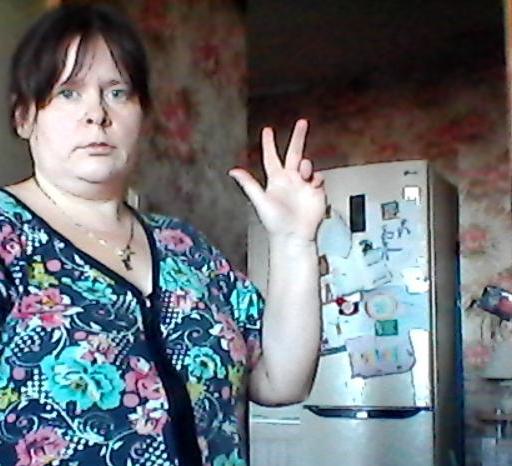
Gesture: three2